Regent Theatre, Wollongong

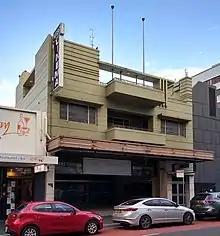
Regent Theatre

The Regent facade is of robust geometrical composition of Functionalist and Art Deco Forms. The theatre auditorium is "beautifully simple" (Robert Irving) with a criss-cross ceiling pattern of plaster moulding featuring hundreds of star-lights. The ceiling curves and at the sides disappears into a plaster trough which was itself originally designed to house concealed lighting, The auditorium ceiling and walls are painted gray-green in strong contrast to the orange-red house curtain.